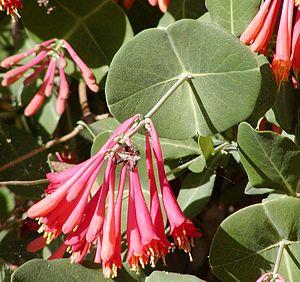
Lonicera sempervirens est une espèce de chèvrefeuille arbustes de la famille des caprifoliacées.
La forme foliaire, ou forme des feuilles, est une part de la morphologie végétale souvent utilisée dans la systématique ou classification des espèces. En effet, la forme des feuilles, qui comprend de nombreuses variantes, est souvent une des caractéristiques les plus visibles pouvant servir à identifier une espèce végétale. Leur forme, leur taille et leur surface, leur angle d'insertion, ainsi que leur distribution spatiale au sein de la couronne d'un arbre et sur les axes végétatifs sont les déterminants structurels de l'interception lumineuse et donc du rendement de la photosynthèse.
Les Chèvrefeuilles sont des arbustes ou lianes de la famille des caprifoliacées. Certaines espèces sont aussi nommées communément des camérisiers. On en connaît environ 200 espèces dans les régions tempérées de l'hémisphère nord et les régions sub-tropicales. L'habitat de la plupart des espèces de chèvrefeuille, est la lisière des forêts et par extension les haies, bords de chemins creux. Les chèvrefeuilles, autochtones ou exotiques sont fréquemment utilisés pour former des haies ou parois décoratives.
En botanique, la garrigue est une formation végétale caractéristique des régions méditerranéennes, proche du maquis. Selon l'École agronomique de Montpellier, la garrigue est au calcaire ce que le maquis est aux terrains siliceux. L'École agronomique de Toulouse associe le terme de garrigue à l'étagement de végétation. Garrigue et maquis peuvent être réunis sous un même vocable : le matorral qui constitue une sère d'une succession régressive due au passage récurrent du feu, correspondant généralement à un écosystème forestier dégradé, parfois à un réembroussaillement d'anciennes pâtures ou de terres cultivées laissées à l'abandon.